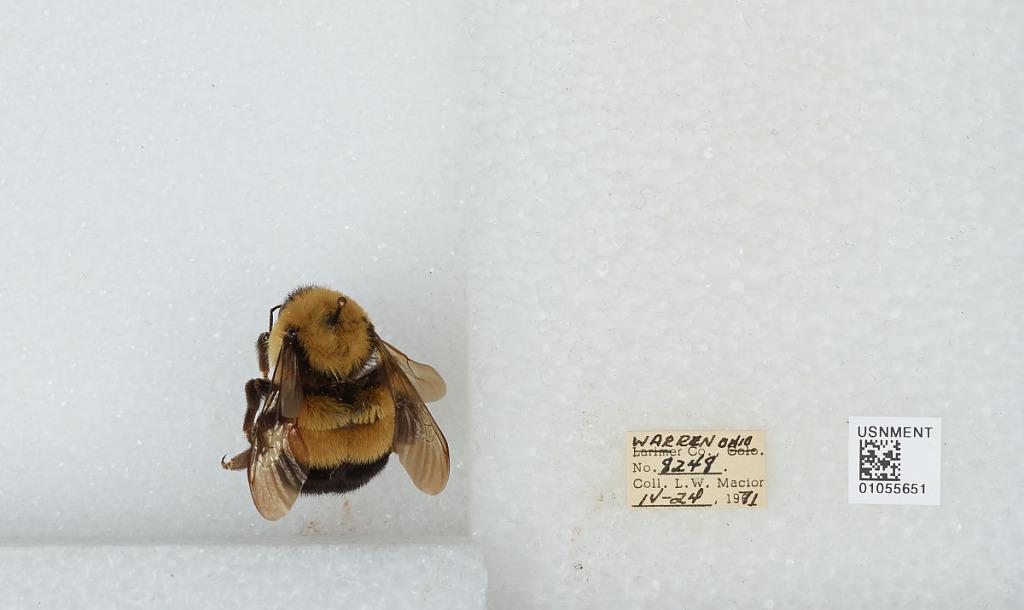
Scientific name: Bombus (Bombus) affinis Cresson
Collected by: L. Macior
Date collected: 1971-4-24
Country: United States
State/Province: Ohio
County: Warren
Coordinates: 39.4242, -84.1856